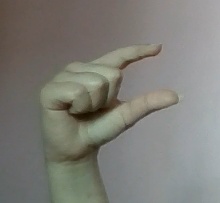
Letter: dal